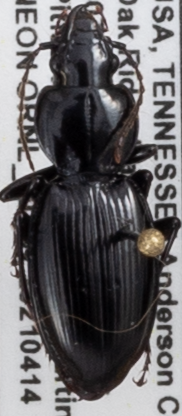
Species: Cyclotrachelus fucatus
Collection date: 2021-04-14
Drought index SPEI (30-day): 1.194
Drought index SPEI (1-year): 0.158
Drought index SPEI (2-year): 2.09